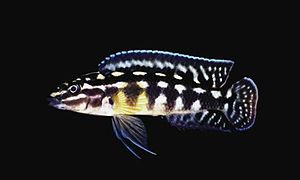
Julidochromis
Julidochromis marlieri
Julidochromis marlieri
Julidochromis er en slægt af ciclider i underfamilie Pseudocrenilabrinae. De er endemiske for Tanganyikasøen i det østlige Afrika.